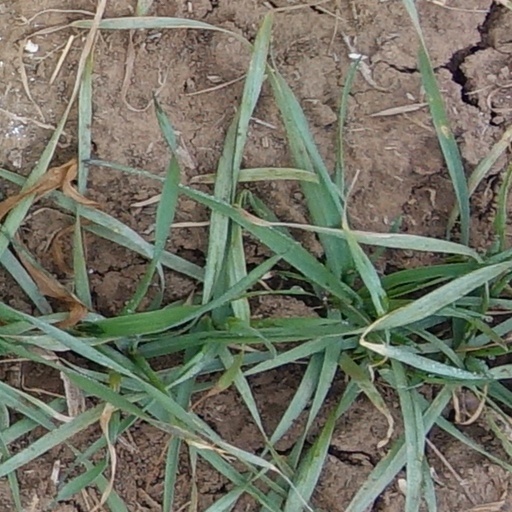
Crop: wheat